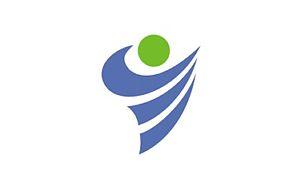
Yosano est un bourg du district de Yosa, dans la préfecture de Kyoto au Japon.